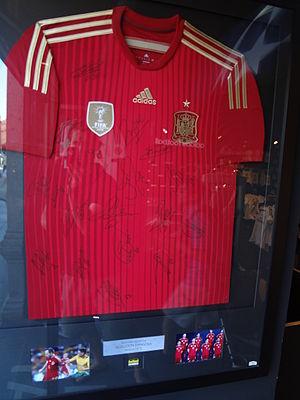
adidas est une firme allemande fondée en 1949 par Adolf Dassler, spécialisée dans la fabrication d'articles de sport, basée à Herzogenaurach en Allemagne.